2008–09 Syracuse Orange men's basketball team

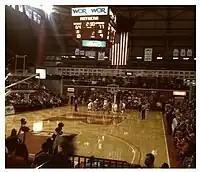
Syracuse plays Rutgers at the Rutgers Athletic Center in January

Syracuse started the season strong, winning the CBE Classic. In the semifinals on November 24, 2008, the Orange topped No. 17/18 Florida, 89–83. Jonny Flynn and Paul Harris led five SU players in double figures with 18 points each. In the finals on November 25, 2008, Syracuse defeated the defending champions, the No. 22/23 Kansas Jayhawks, 89–81 in overtime, to capture the CBE Classic. Jonny Flynn had 25 points, including a 3-pointer with 6.4 seconds left in regulation to send the game to overtime. Flynn was named MVP of the tournament.